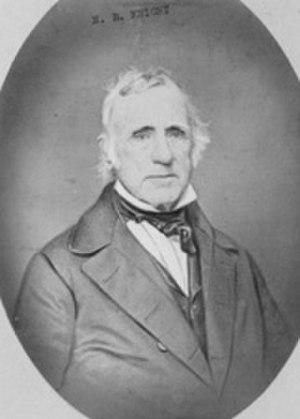
Voici la liste des gouverneurs de la colonie puis de l'État du Rhode Island.
Depuis la création des États-Unis en 1790, l'État de Rhode Island élit deux sénateurs, membres du Sénat fédéral.